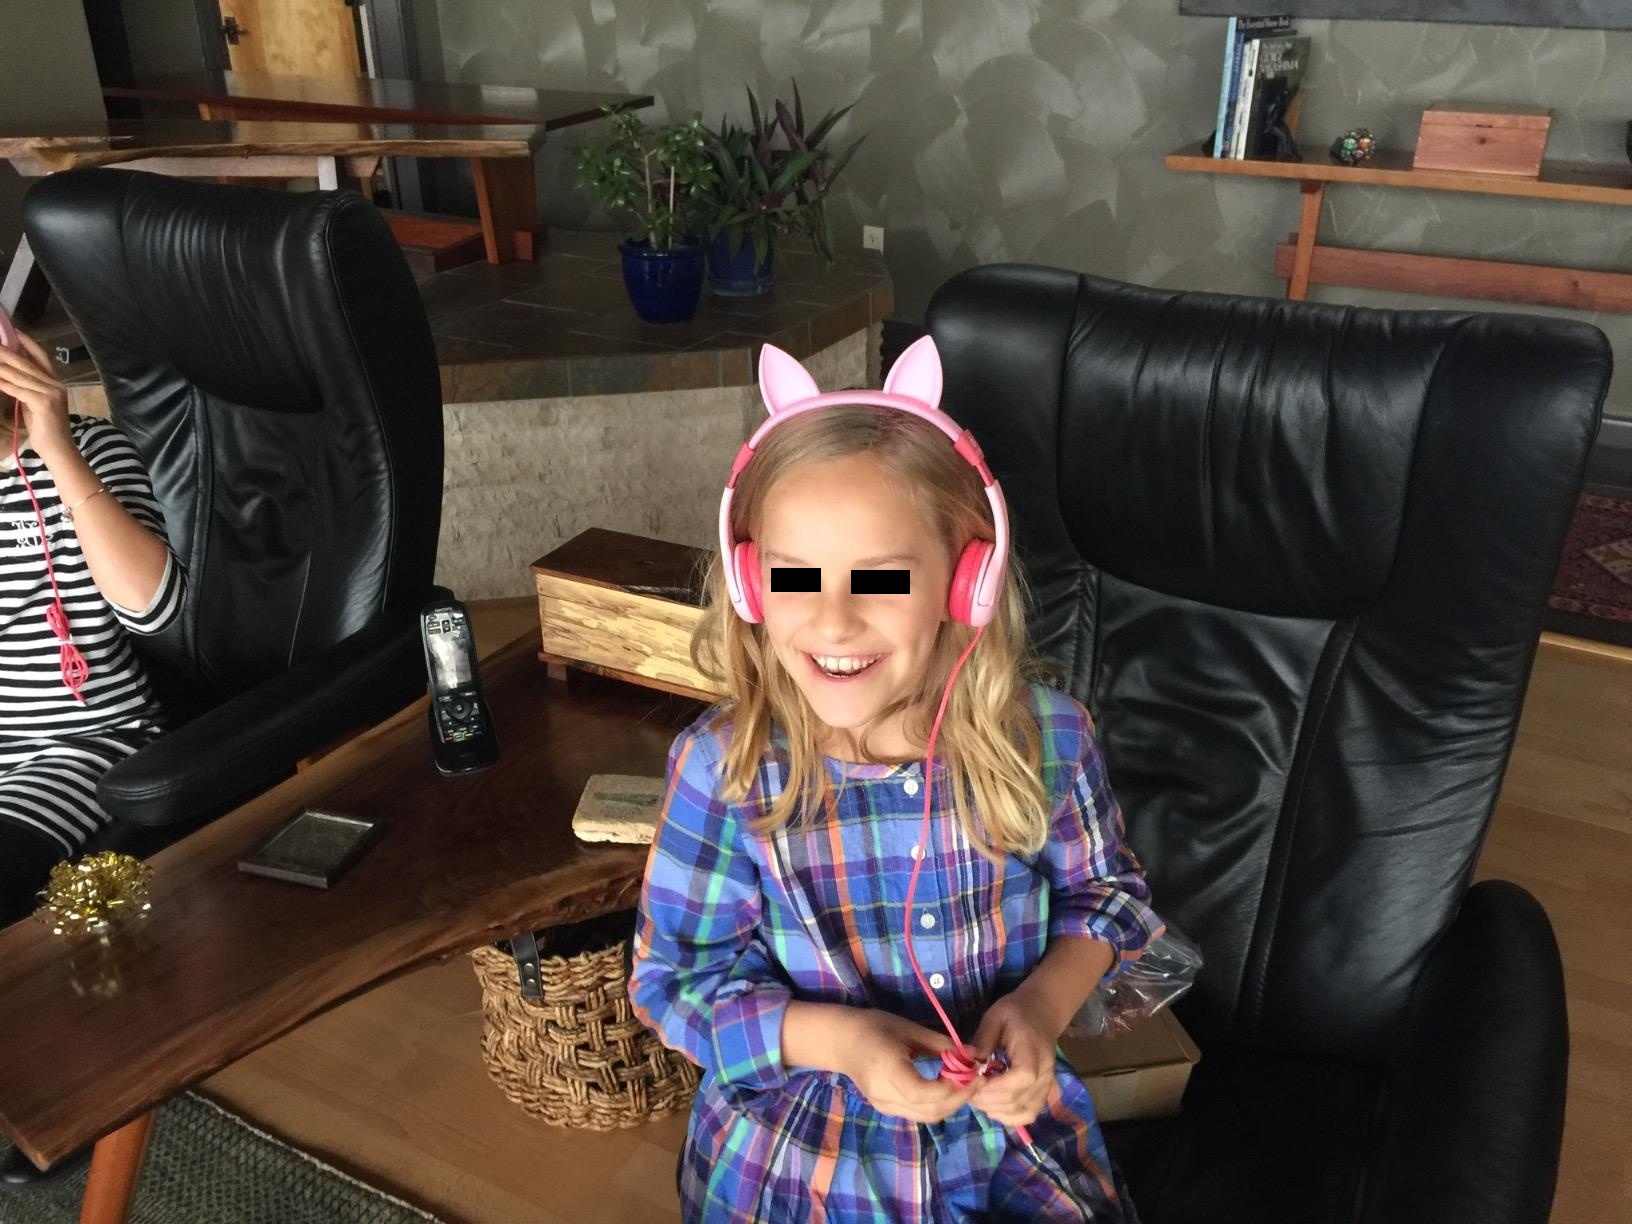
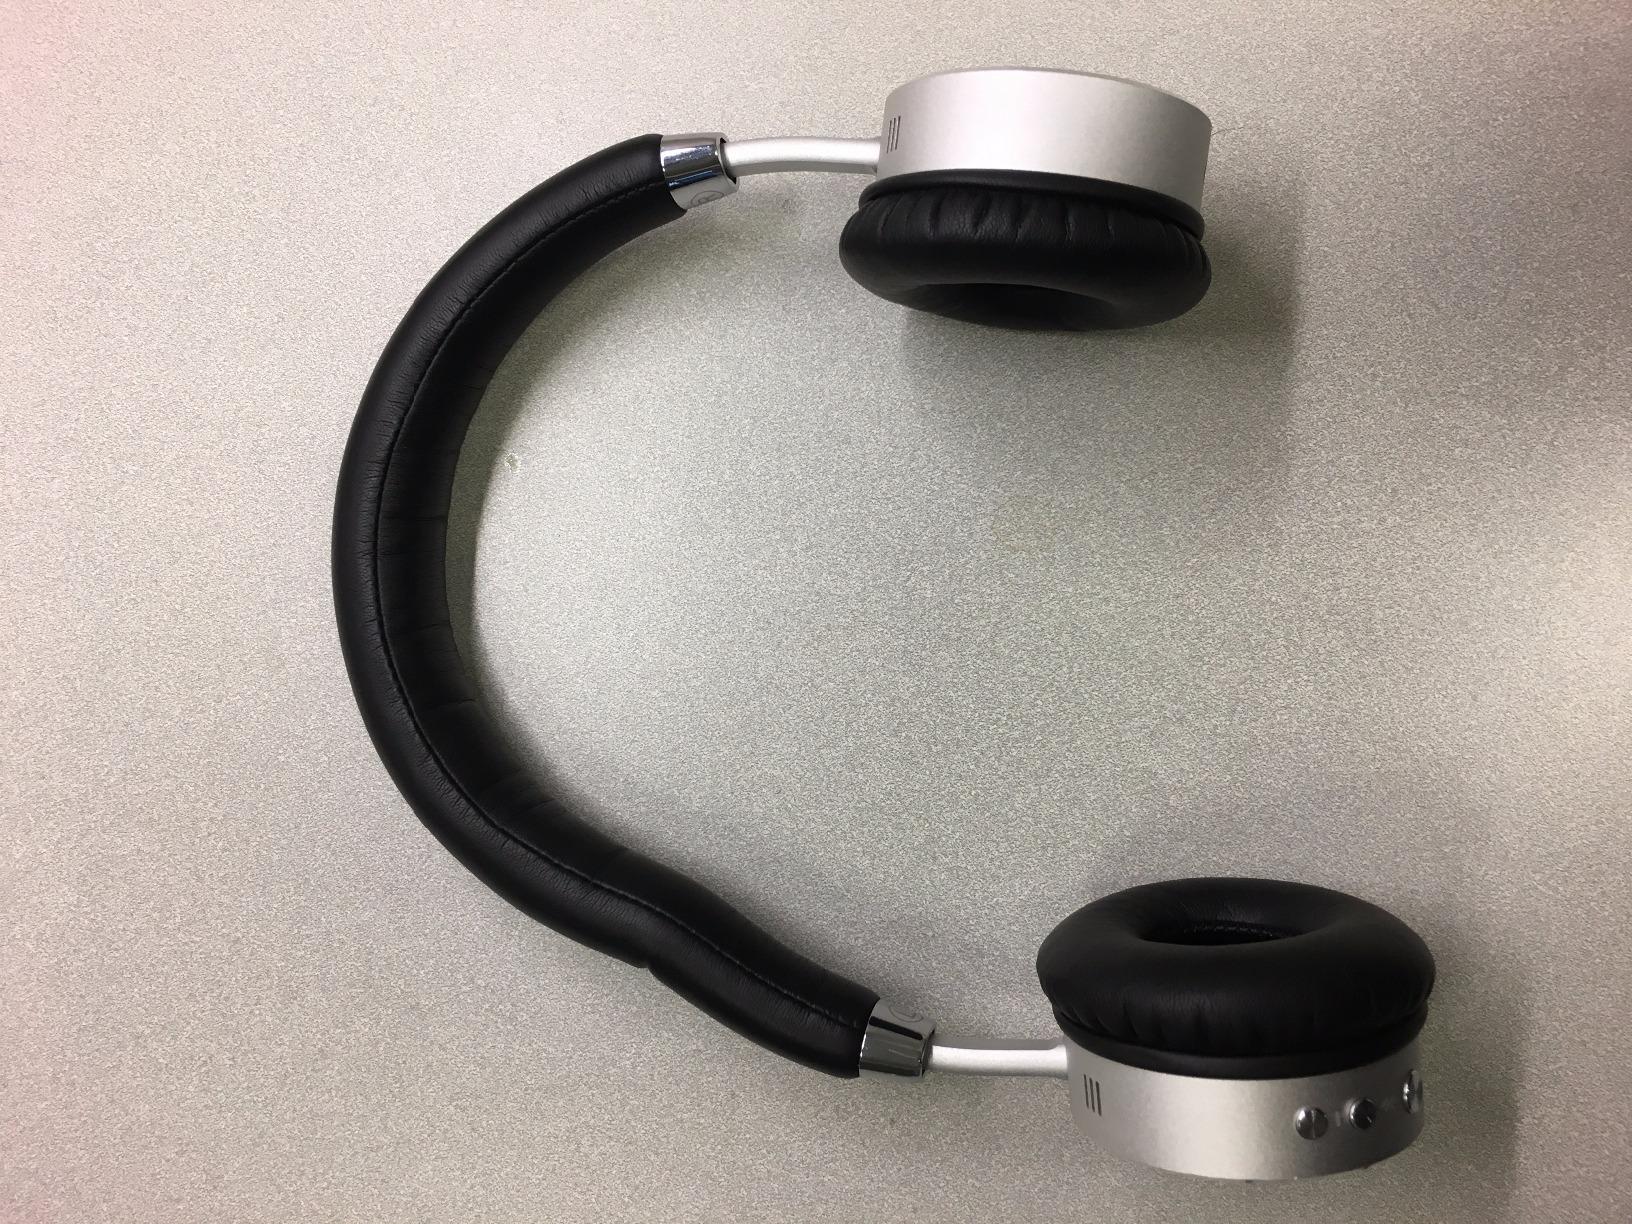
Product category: headphones
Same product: no